Vallée d'Osterlog

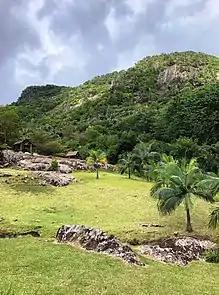

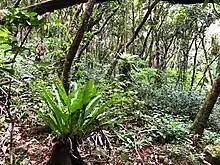
Endemic forest at the Vallée d'Osterlog

The 275 hectare garden & forest is located in the region of Le Val, near Le Val Nature Park in the south-east of the island. It is in the Creole Mountain range, specifically between Mount Lagrave and Mount Laselle. It also lies almost exactly on the border of two districts - that of Grand Port and Moka. It is reached by road from Le Saint, Hubert Village. The offices of the Vallée d'Osterlog Endemic Garden Foundation are in Wooton, Eau Coulée.